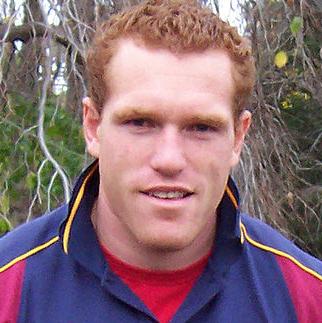
Age: 29